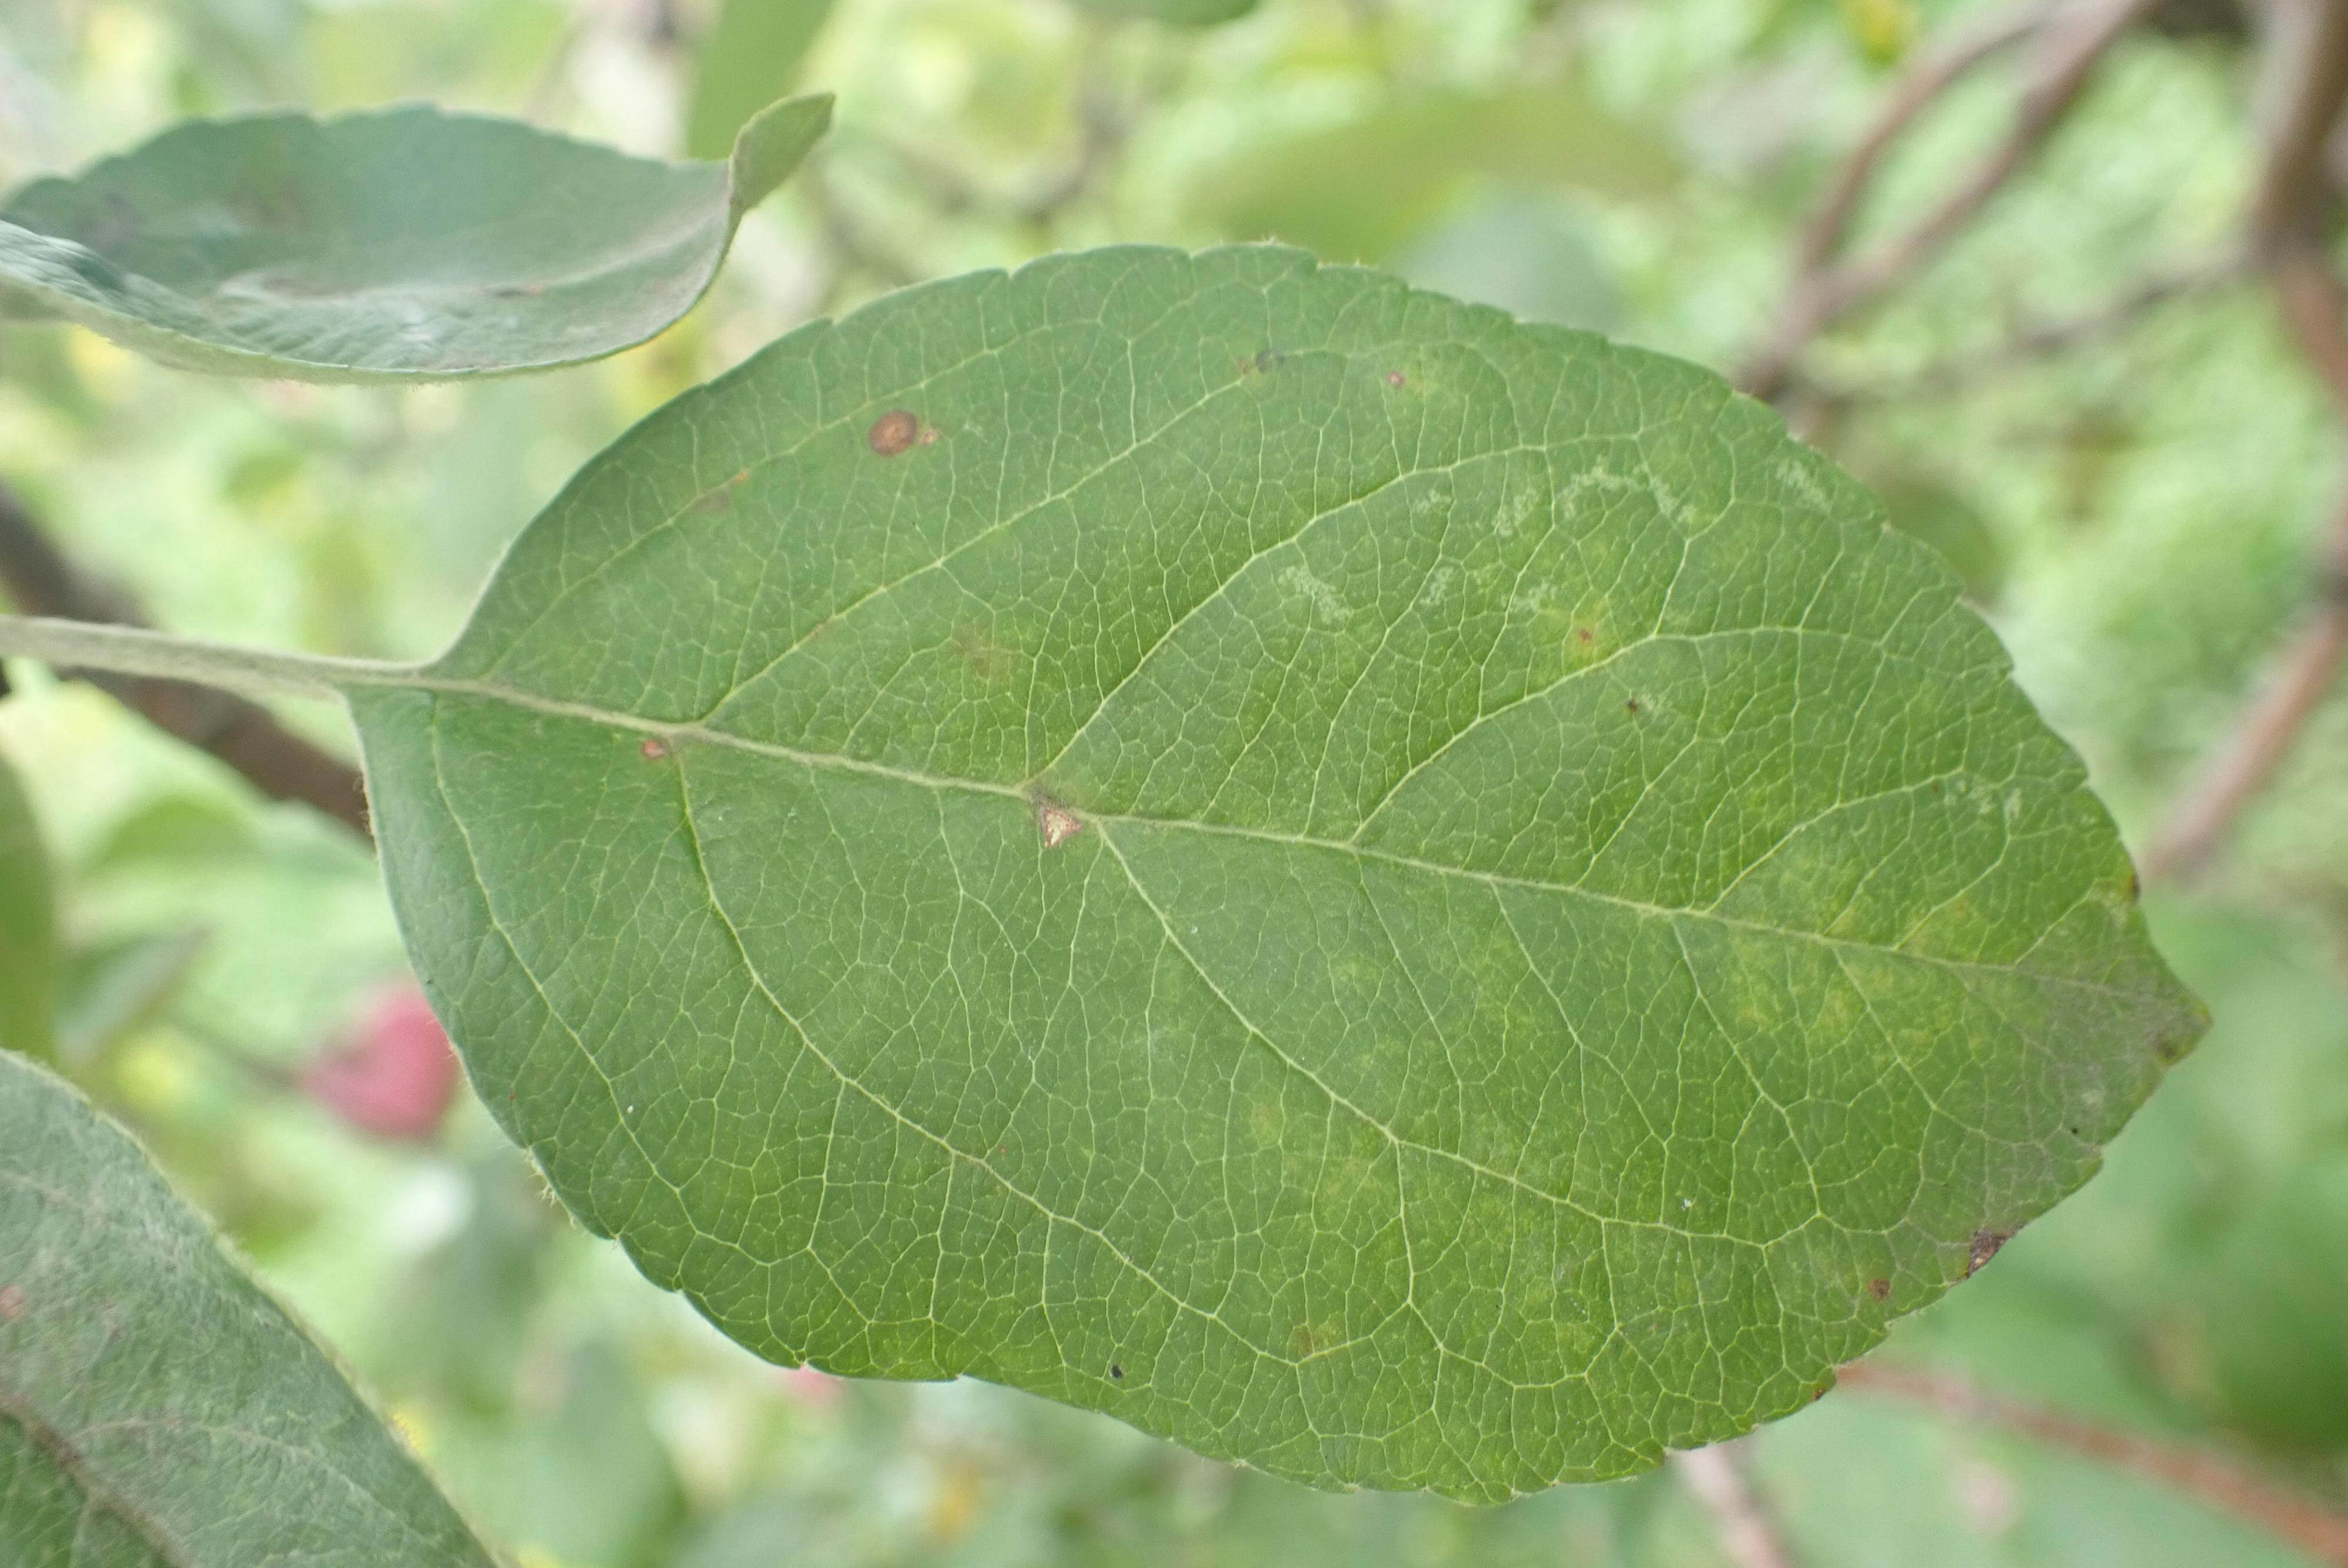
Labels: scab, frog_eye_leaf_spot, complex